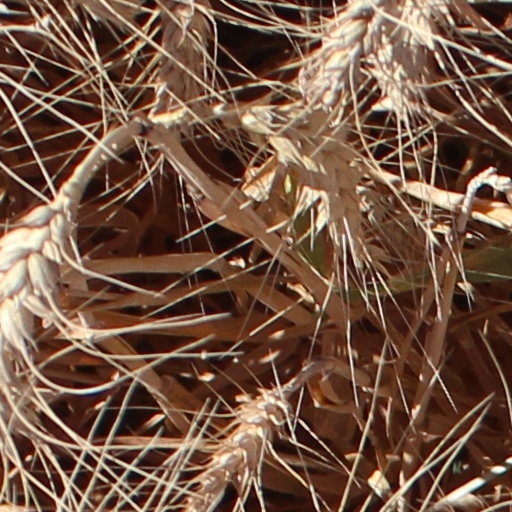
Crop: wheat